Northern Alberta Institute of Technology

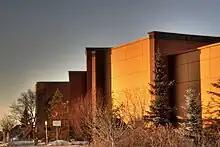
The South Learning Centre on NAIT's Main Campus.

The NAIT Students' Association (NAITSA) is composed entirely of current NAIT students. It is led by a four-person elected Executive Council, and governed by an eighteen-person elected Senate (two representatives from the 9 program groups). NAITSA is responsible for running the Nest Taphouse Grill, The "NAIT Nugget" (campus newspaper), campus events, the student health and dental plan, U-Pass and various other services aimed at enhancing student life.